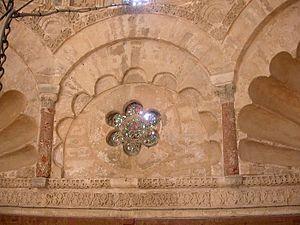
Oculus hexalobé de la coupole du mihrab de la Grande Mosquée de Kairouan, Tunisie.
La Grande Mosquée de Kairouan, également appelée mosquée Oqba Ibn Nafi en souvenir de son fondateur Oqba Ibn Nafi, est l'une des principales mosquées de Tunisie située à Kairouan. Historiquement première métropole musulmane du Maghreb, Kairouan, dont l'apogée sur les plans politique et intellectuel se situe au IXᵉ siècle, est réputée comme étant le centre spirituel et religieux de la Tunisie ; elle est aussi parfois considérée comme la quatrième ville sainte de l'islam sunnite.